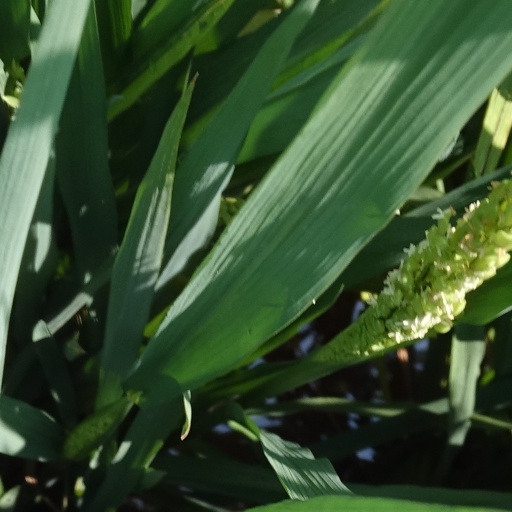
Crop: rice